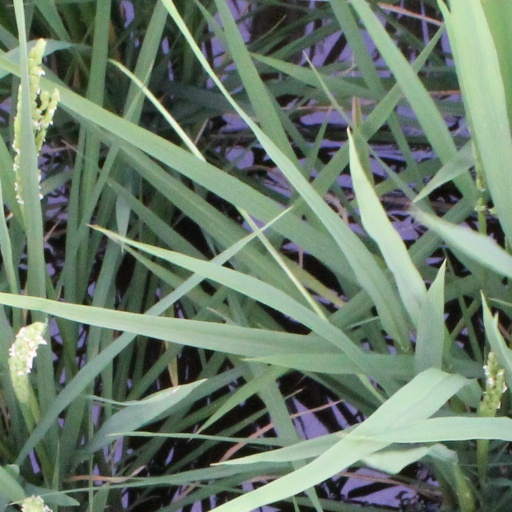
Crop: rice